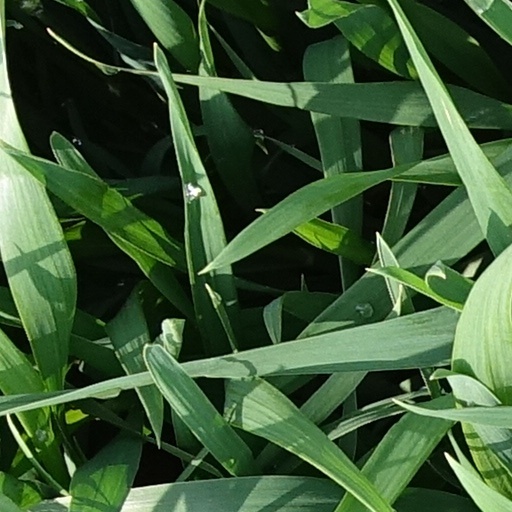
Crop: wheat